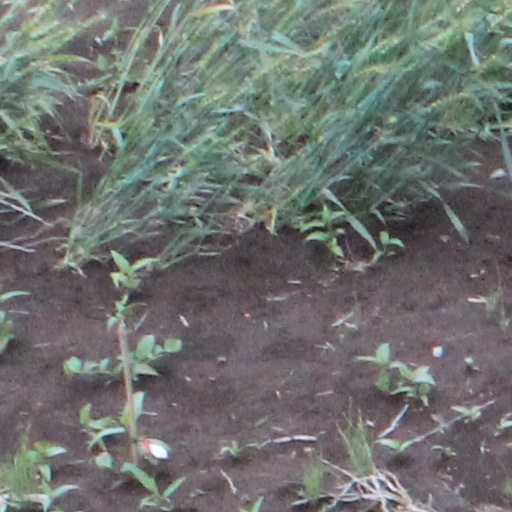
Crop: wheat